Wadesville, Virginia

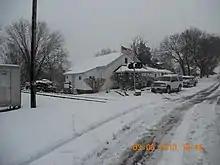
Old Freight Warehouse at Wadesville Crossing

Wadesville is an unincorporated community in Clarke County in the U.S. state of Virginia. Wadesville is located along Opequon Creek at Locke's Ford.